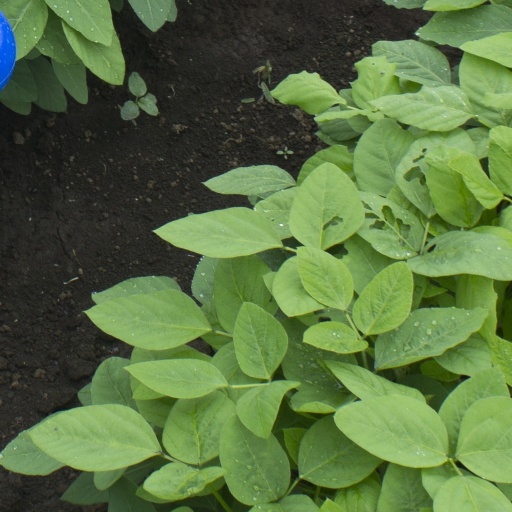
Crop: soybean